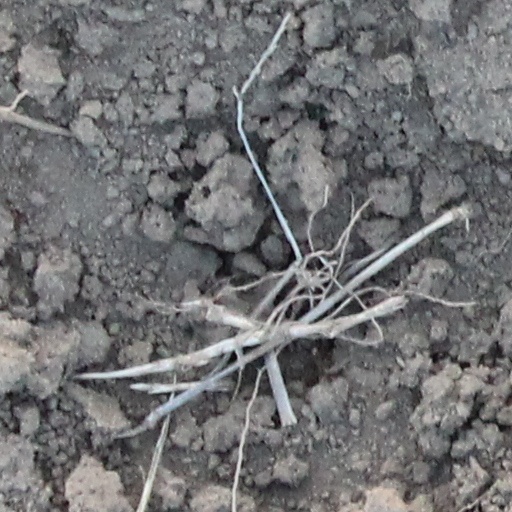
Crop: wheat